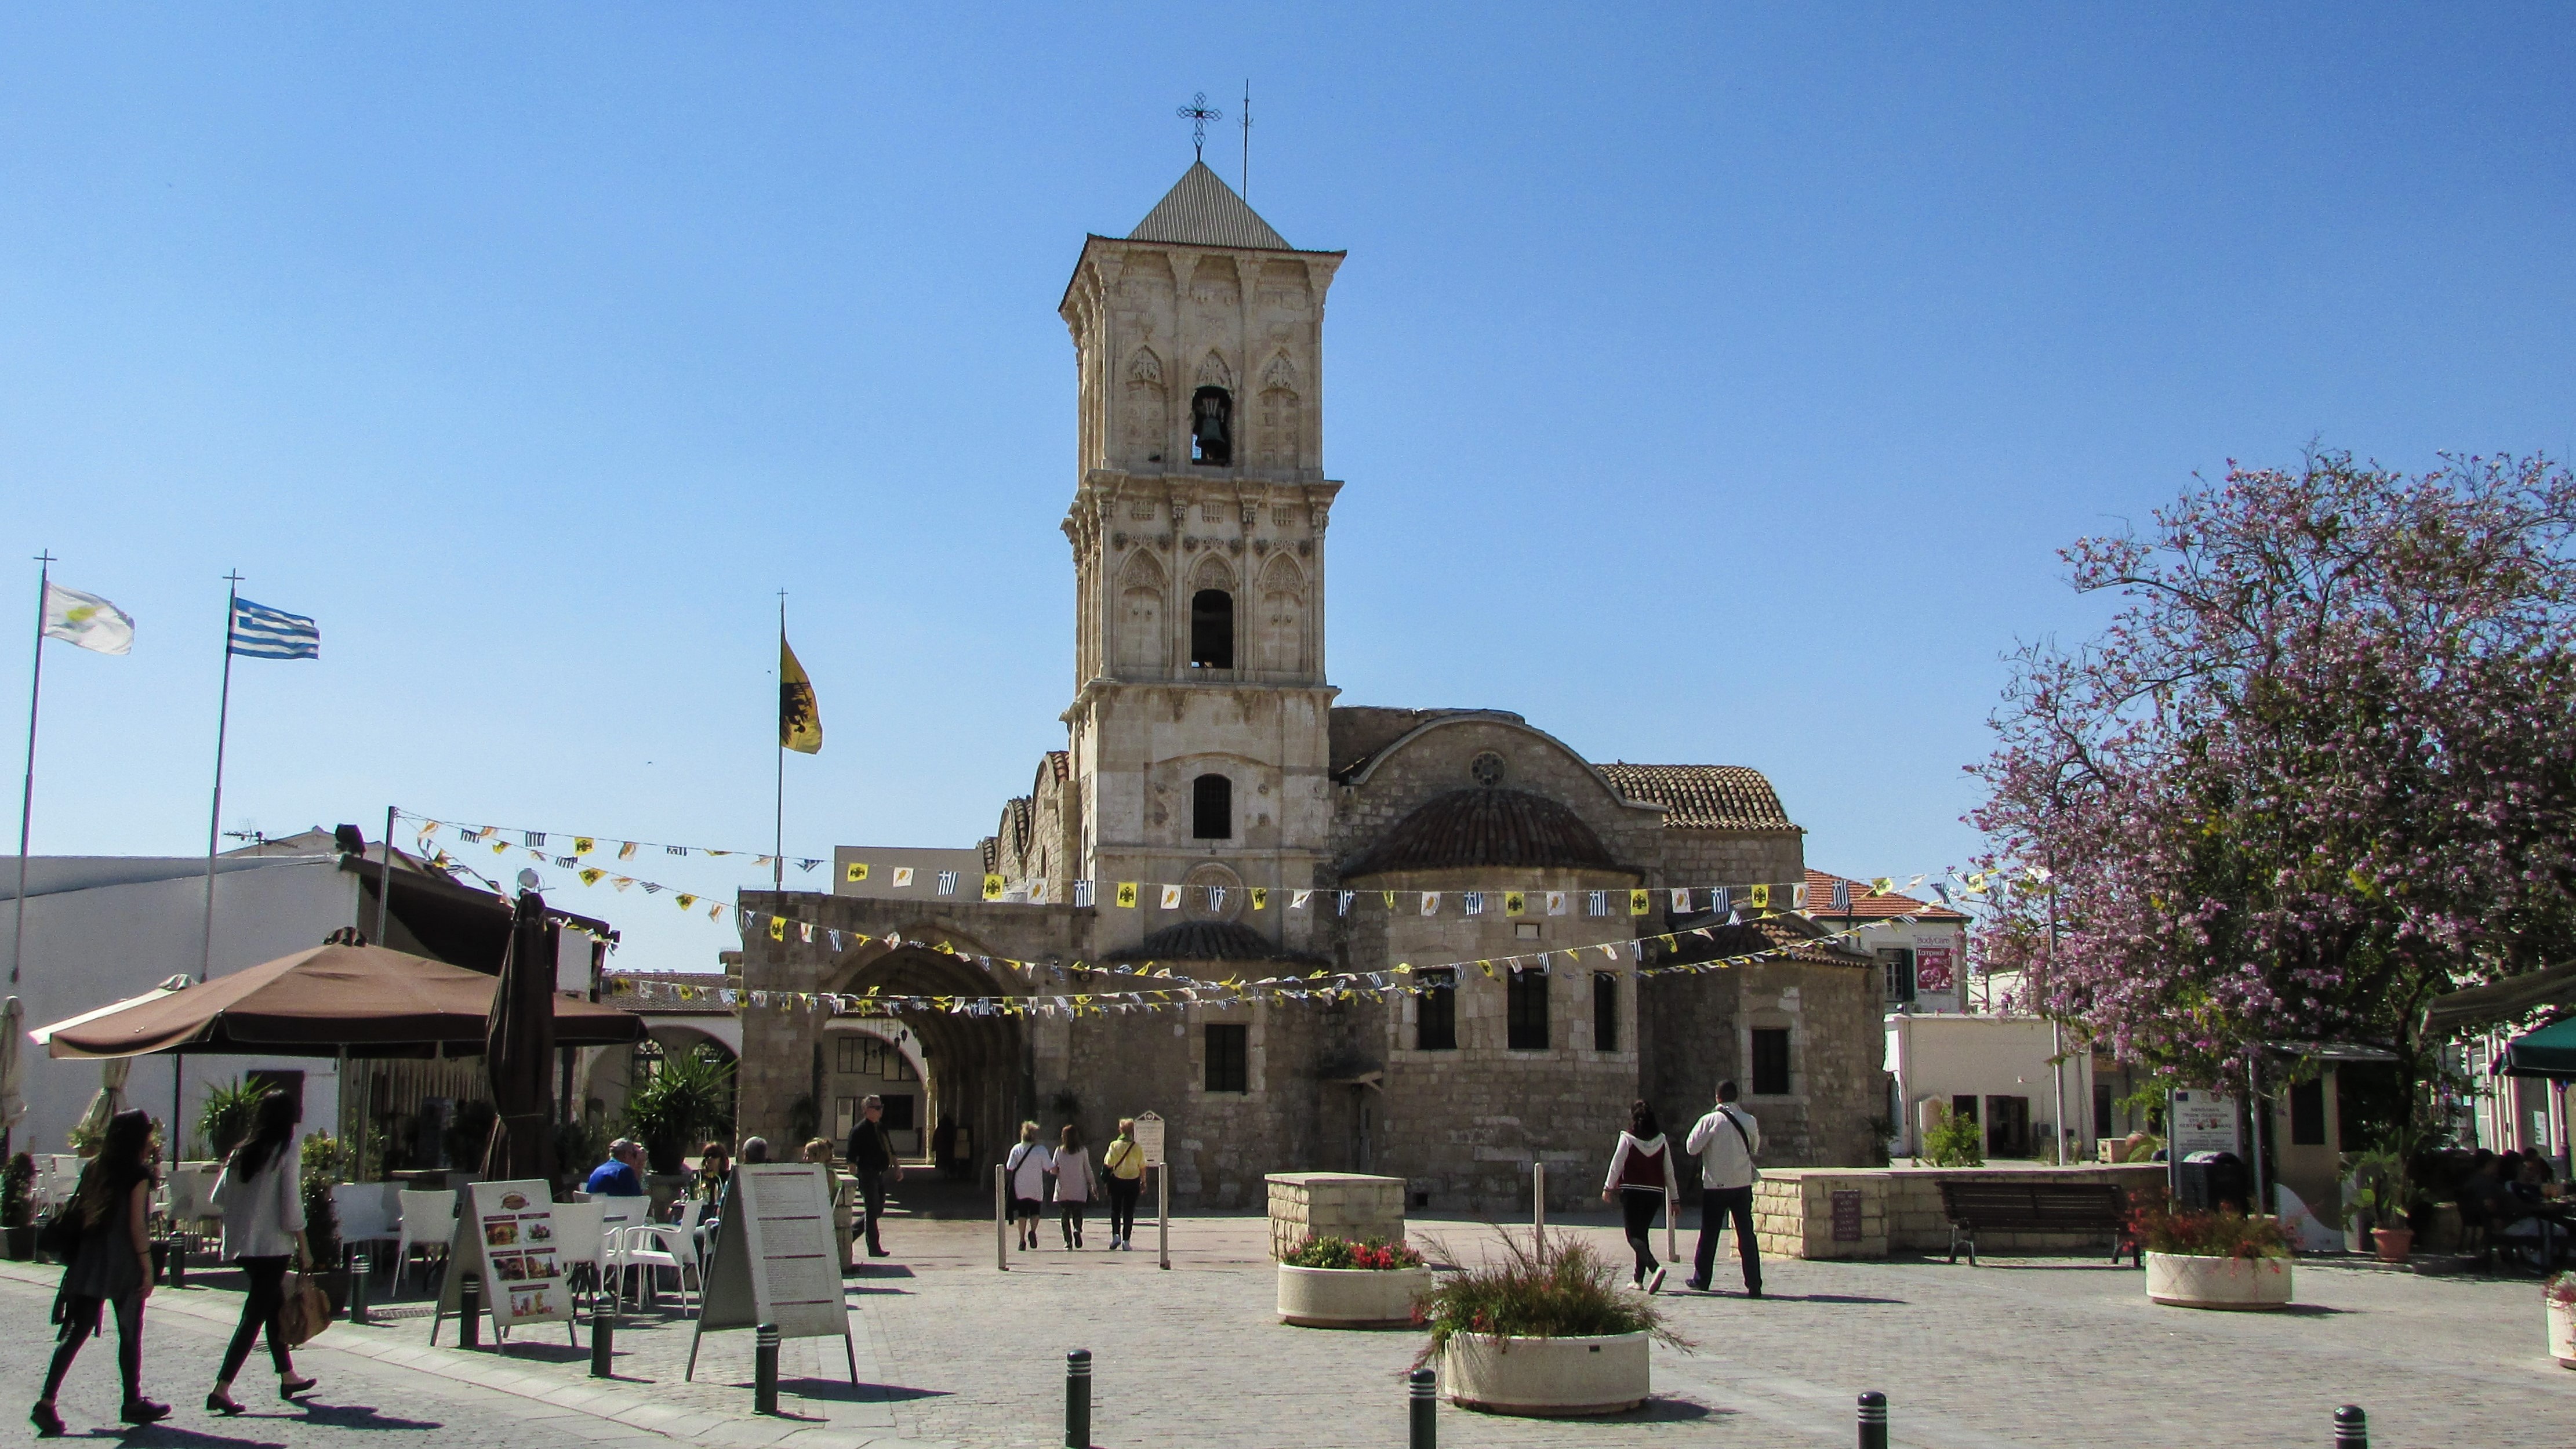
town, building, monument, plaza, square, ancient, landmark, church, cathedral, historic, place of worship, town square, orthodox, basilica, larnaca, ayios lazaros, historic site